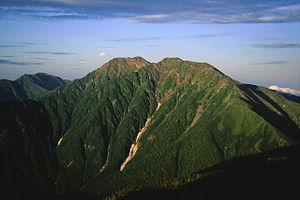
Le mont Akaishi est une montagne des monts Akaishi situés à la limite des préfectures de Shizuoka et de Nagano au centre de Honshū, l'île principale du Japon.